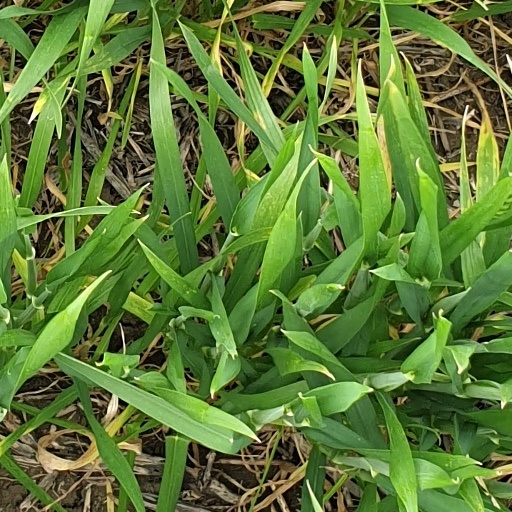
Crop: wheat